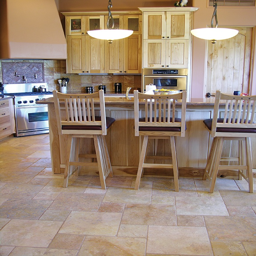
your home is a reflection of yourself .